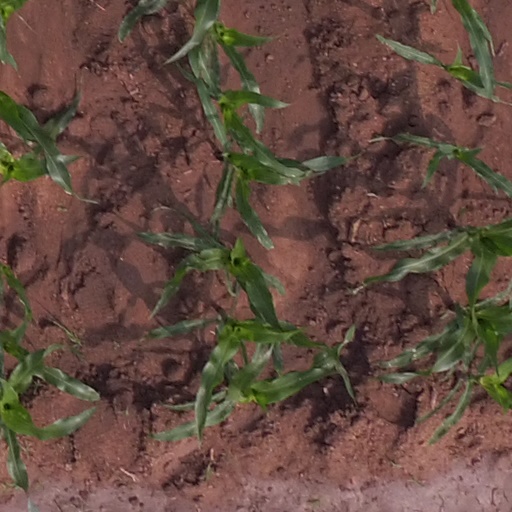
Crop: maize; corn